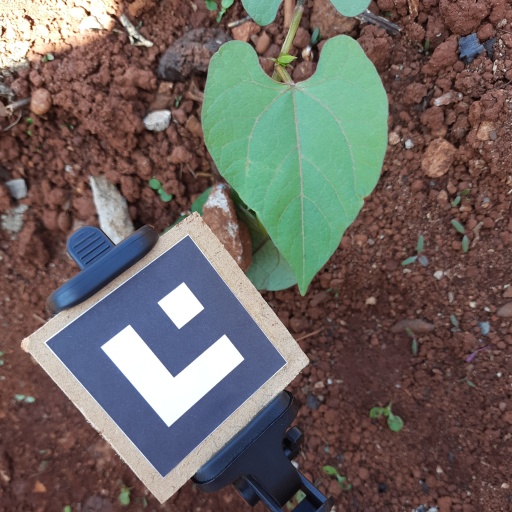
Observations: flat surface, eating holes in the edge, under shade